Buformin

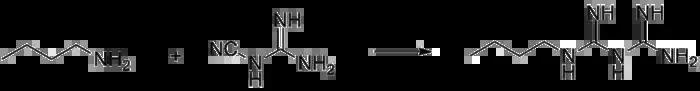
Buformin synthesis: Shapiro, Freedman, (1960 to USV).

Buformin is obtained by reaction of butylamine and 2-cyanoguanidine.